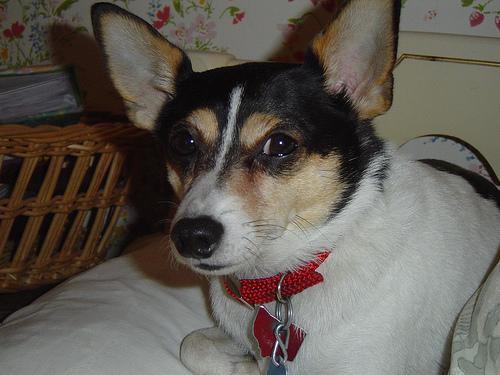
toy_terrier